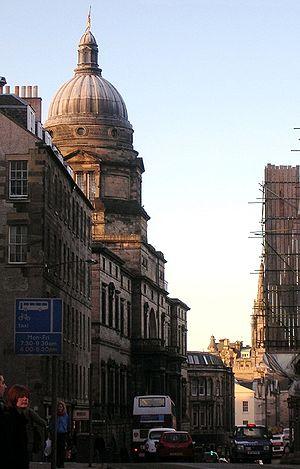
L'université d'Édimbourg, est une université britannique, fondée en 1583 au cours d'une période de développement rapide de la ville d'Édimbourg.